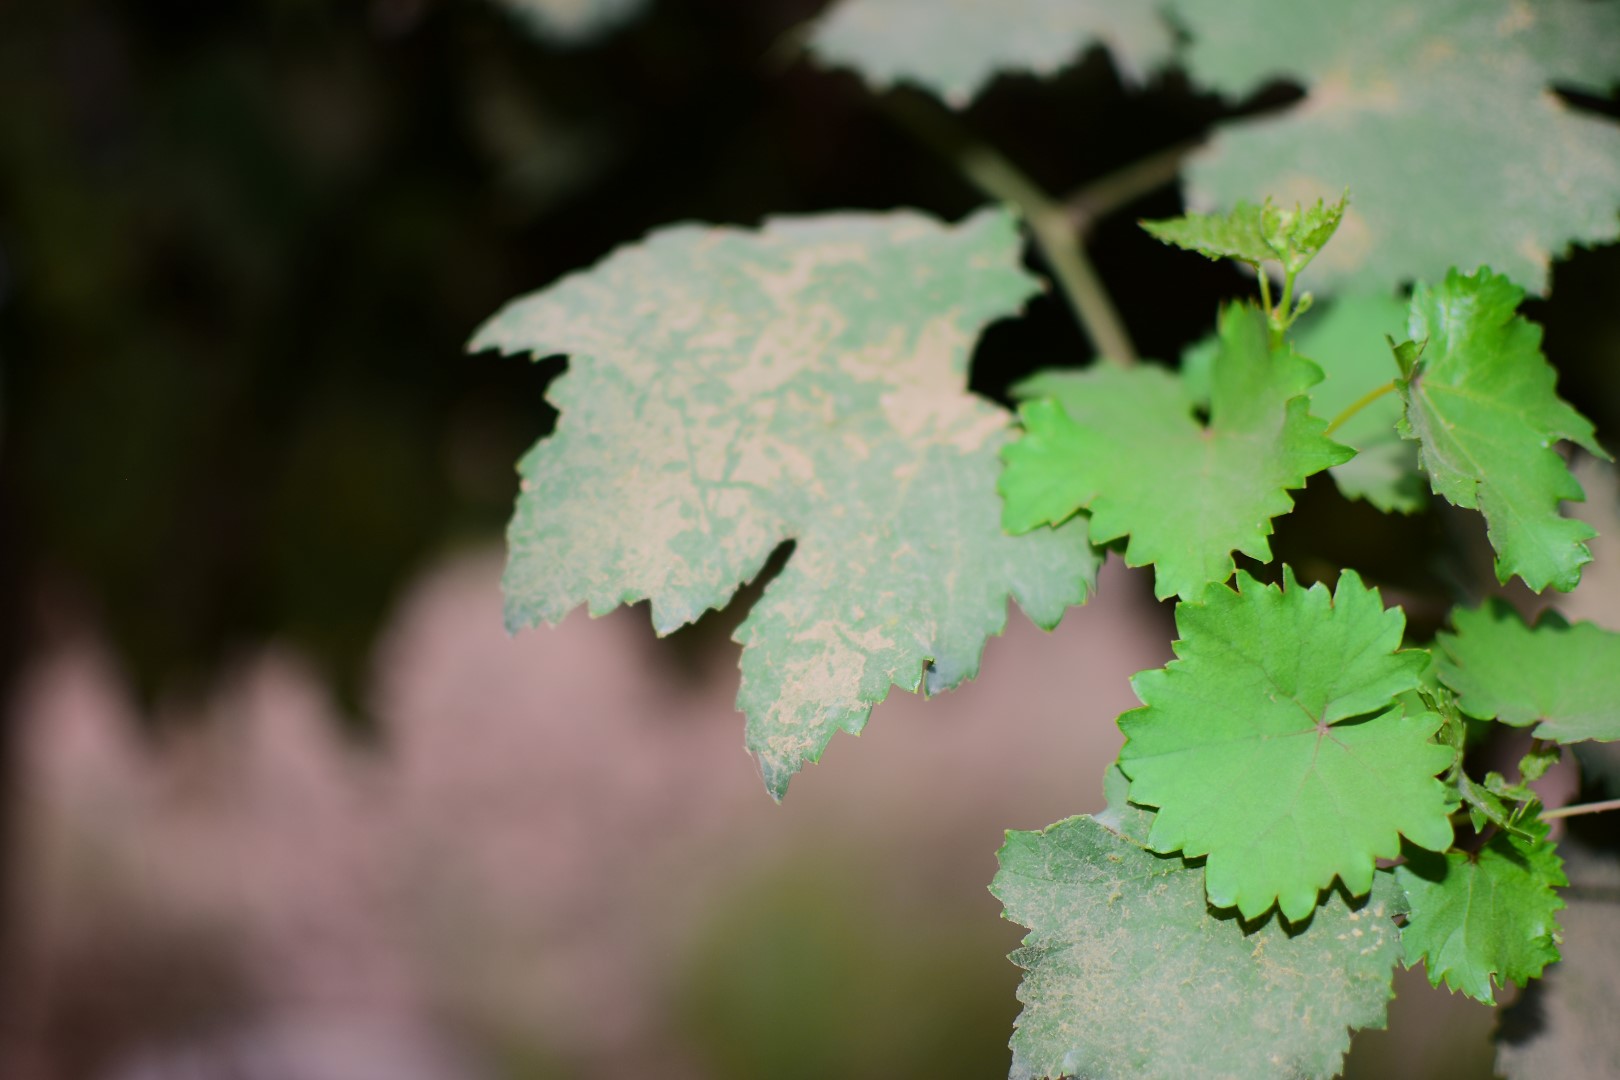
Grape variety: Kamali